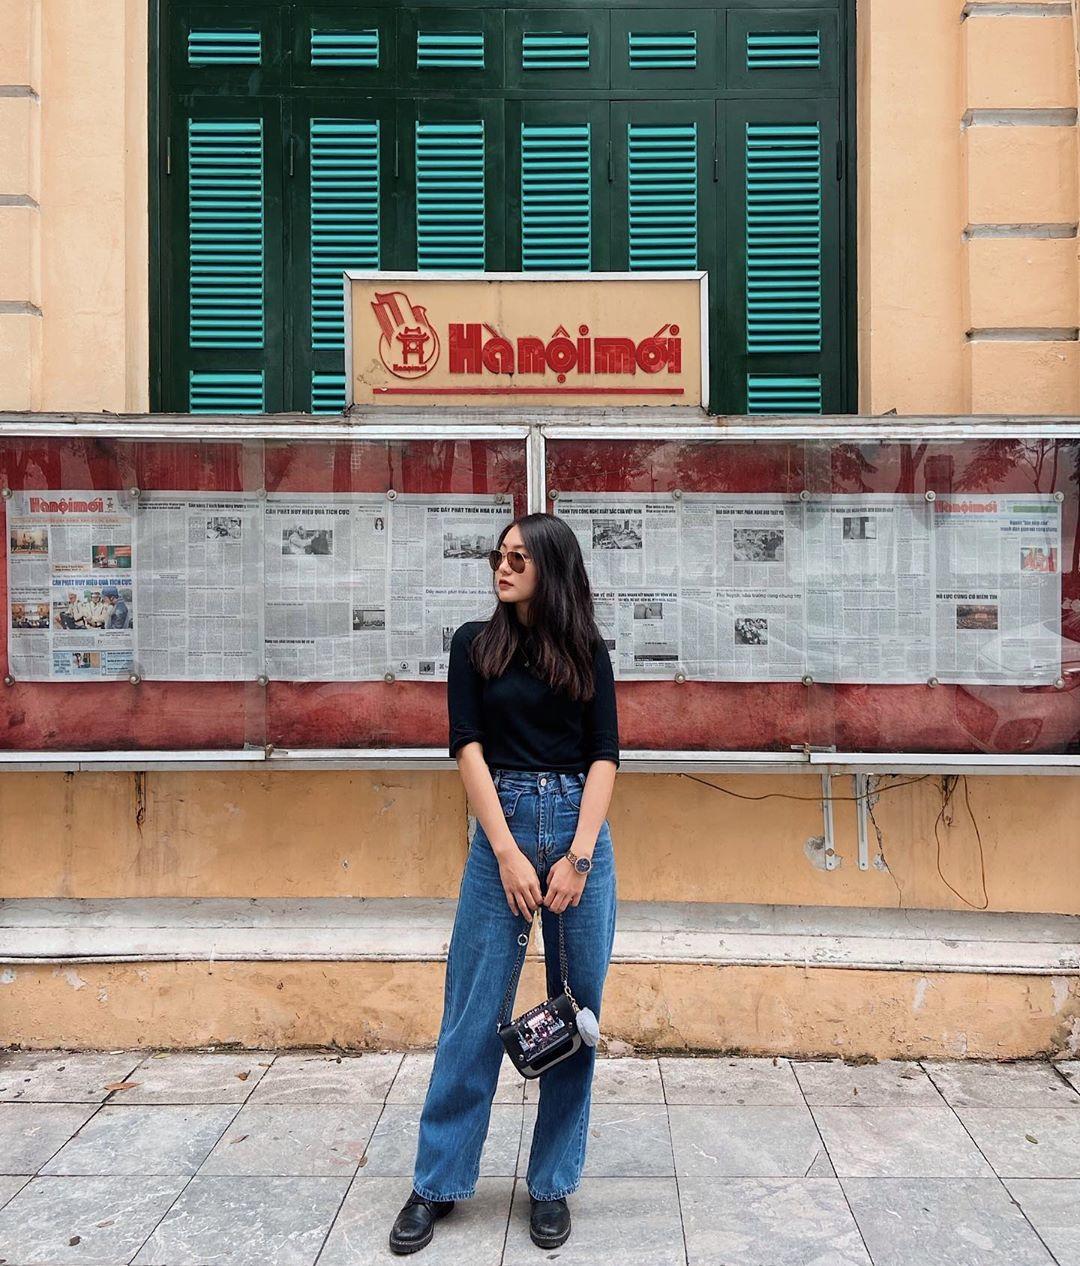
có một cô gái đang xuất hiện phía trước tấm bảng thông báo